Spady Cultural Heritage Museum

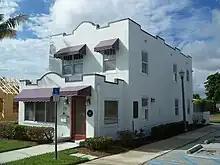
Spady Cultural Heritage Museum

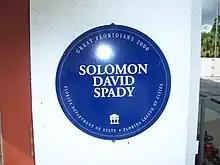
Solomon Spady Great Floridian plaque at the Spady Cultural Heritage Museum

Spady Cultural Heritage Museum is a museum of African-American history in Delray Beach, Palm Beach County, Florida. It is housed in the former home of the late Solomon David Spady, a prominent African-American educator and community leader in Delray Beach from 1922 to 1957. The museum opened in July 2001 and is funded by the Delray Beach Community Redevelopment Agency, Cultural Council of Palm Beach County, and the State of Florida. The museum is located at 170 NW Fifth Avenue in the historic West Settlers District of Delray Beach.